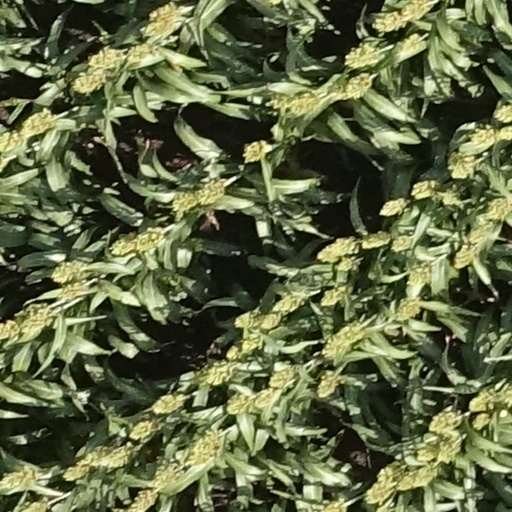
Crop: sorghum